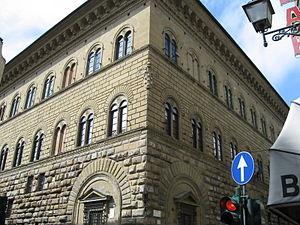
La corniche marcapiano est un élément d'architecture purement décoratif, typique des résidences florentines de la Renaissance.